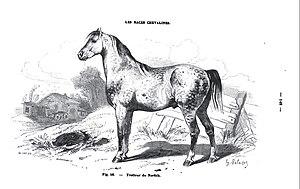
Le Cob normand est une race de chevaux carrossiers « à deux fins », originaire de Basse-Normandie. Il est issu du carrossier normand du XIXᵉ siècle, cheval de traction légère croisé avec le trotteur Norfolk puis avec le Pur-sang. Il émerge en tant que race au début du XXᵉ siècle, et connaît une courte sélection pour les travaux agricoles, avant de participer à la formation du Selle français, race nationale destinée aux sports équestres. Son registre généalogique, créé en 1950, est remanié plusieurs fois. La race échappe à l'alourdissement général des chevaux de trait français destinés à la boucherie, grâce à son rôle de reproducteur pour le Selle français, en croisement avec le Pur-sang.
Le trotteur Norfolk est une race de chevaux carrossiers et de selle développée vers 1750 dans l'est de l'Angleterre, et en particulier dans le comté du Norfolk, auquel il doit son nom. Réputé pour être « un grand cheval trotteur d'attelage, élevé dans et autour du Norfolk », il est exporté vers de nombreux pays. Il influence significativement d'autres races au XIXᵉ siècle, comme le Furioso-North Star, le trotteur français et le trotteur américain dit Standardbred. Il donne également naissance au carrossier du Yorkshire, par croisement avec des pur-sang. Il est utilisé sous la selle dans les zones où il n'y a pas de route, et surtout attelé. Réputé pour sa capacité à trotter sur de grandes distances, il excelle dans les courses de trot montées et attelées très populaires au début du XIXᵉ siècle. La race telle qu'elle est connue décline après les années 1840 et finit par être fusionnée avec le carrossier du Yorkshire pour donner un cheval d'attelage élégant, nommé le Hackney.
Le trotteur français est une race chevaline issue des anciennes races de chevaux carrossiers normands et sélectionnée uniquement pour les courses au trot. Ses origines remontent au début du XIXᵉ siècle en Normandie et sont fortement liées à l'élevage de chevaux anglo-normand. Croisés dans un premier temps avec des trotteurs Norfolk, des Pur-sang anglais et des trotteurs Orlov, le trotteur français ne prend le nom sous lequel on le connaît aujourd'hui qu'à partir de 1922. Plus récemment, il a fortement subi l'influence positive du standardbred américain, avec lequel il a été croisé à partir de la fin des années 1970. Sans standard fixe, c'est un cheval qui, néanmoins, se caractérise par un modèle compact, avec une arrière-main très développée, un sternum proéminent et une tête rectiligne, voire légèrement busquée. L'élevage de la race est concentré en Basse-Normandie et est plutôt représenté par de petits éleveurs ne possédant qu'une ou deux juments. Élevé et sélectionné pour les courses au trot, il peut également devenir un excellent cheval de loisir et de compétition s'il est amené à être réformé.